Anne Griffith-Jones

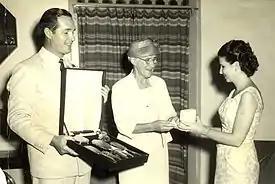
Miss Griffith-Jones (centre) receiving her retirement gifts from Dr Charles Wilson and Laurette Shearman, two of Tanglin Trust School's first intake of pupils, in 1957. Photo credit: Tanglin Trust School.

In 1958, Griffith-Jones retired to the Cameron Highlands and the British European Association, now the British Association of Singapore, took over the private company, 'Tanglin School Limited'.